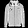
Label: Coat